Main campus of the Georgia Institute of Technology

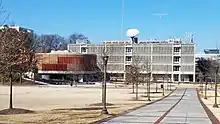
Van Leer Building's front façade

The Joseph H. Howey Physics Building is the main academic building for the School of Physics. Located on Central Campus, the building was opened in 1967 and named after Joseph H. Howey, who had served as director of the school from 1935 to 1963. The building includes 26,000 square feet of instructional space and 156,000 square feet of research laboratory space.